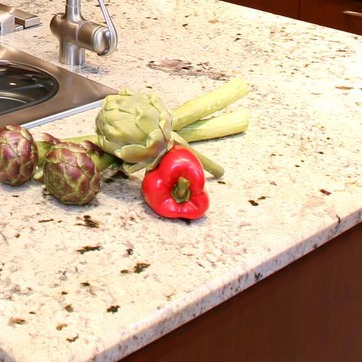
Material: food